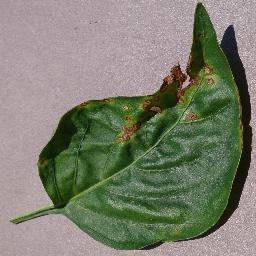
Label: Pepper,_bell___Bacterial_spot